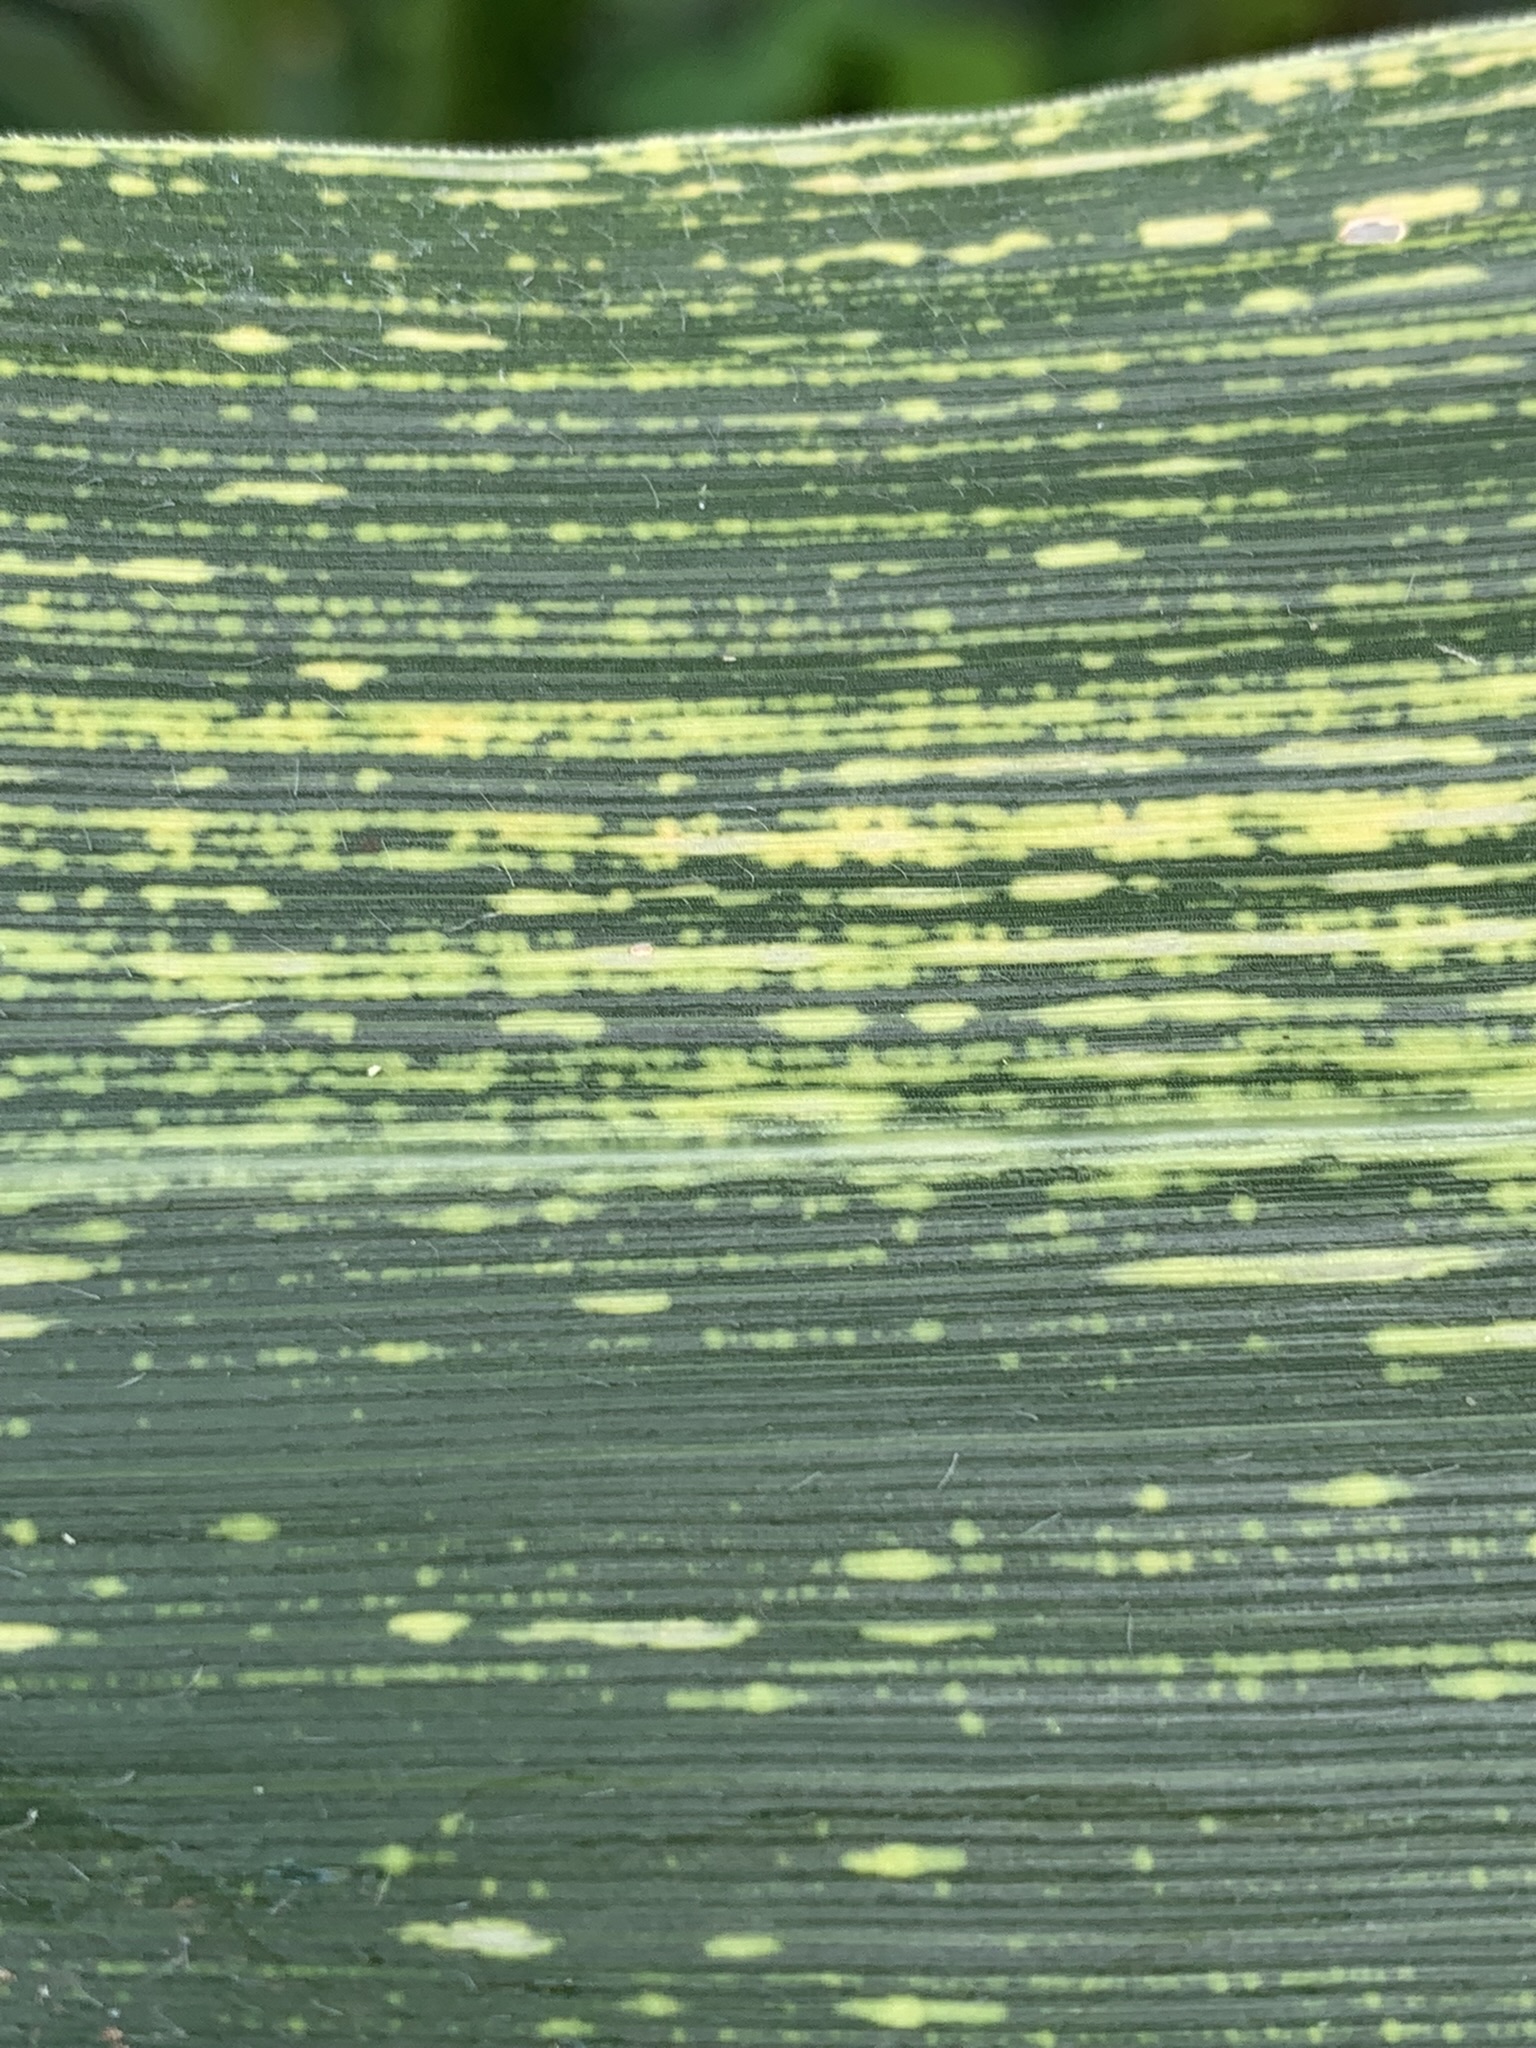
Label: MSV